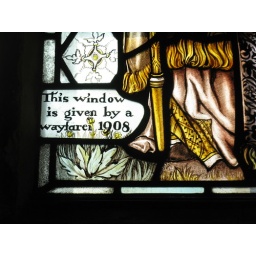
A modest donor is commermorated in the corner of a stained glass window in the cloister of Chichester cathedral